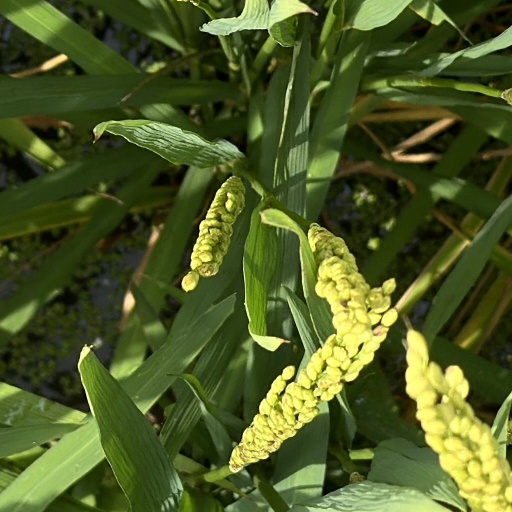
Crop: rice